Microbial drug delivery

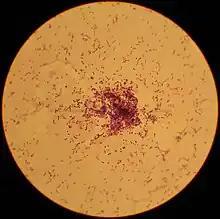
"Lactococcus lactis", a species used in microbial drug delivery

Microbial drug delivery is an emerging form of drug administration characterized by the use of commensal microbes that have been genetically modified to produce medications for chronic diseases in humans. Only proteinaceous drugs can be produced by microbes, as DNA encodes for protein. Research into microbial drug delivery refers to this route of administration as topical, since the microbes release the drug directly to the surface of affected tissues, namely the gastrointestinal (GI) epithelium. Microbial drug delivery is not currently used as a standard route of drug administration due to its experimental nature. During clinical trials, it has been used to treat forms of inflammatory bowel disease (IBD). The most prominently studied vehicles of microbial drug administration are the bacterial species, "Lactococcus lactis" and "Bacteroides ovatus."